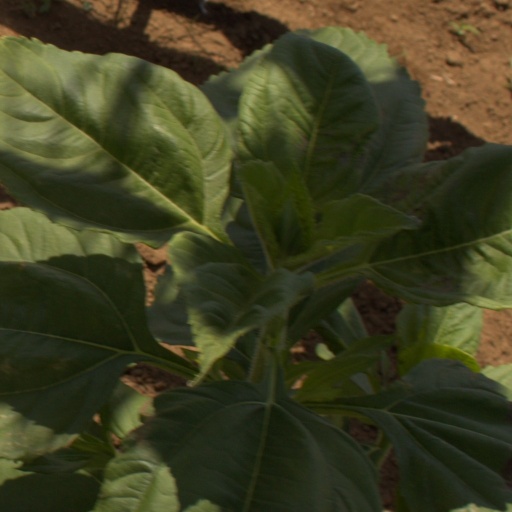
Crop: Jerusalem artichoke